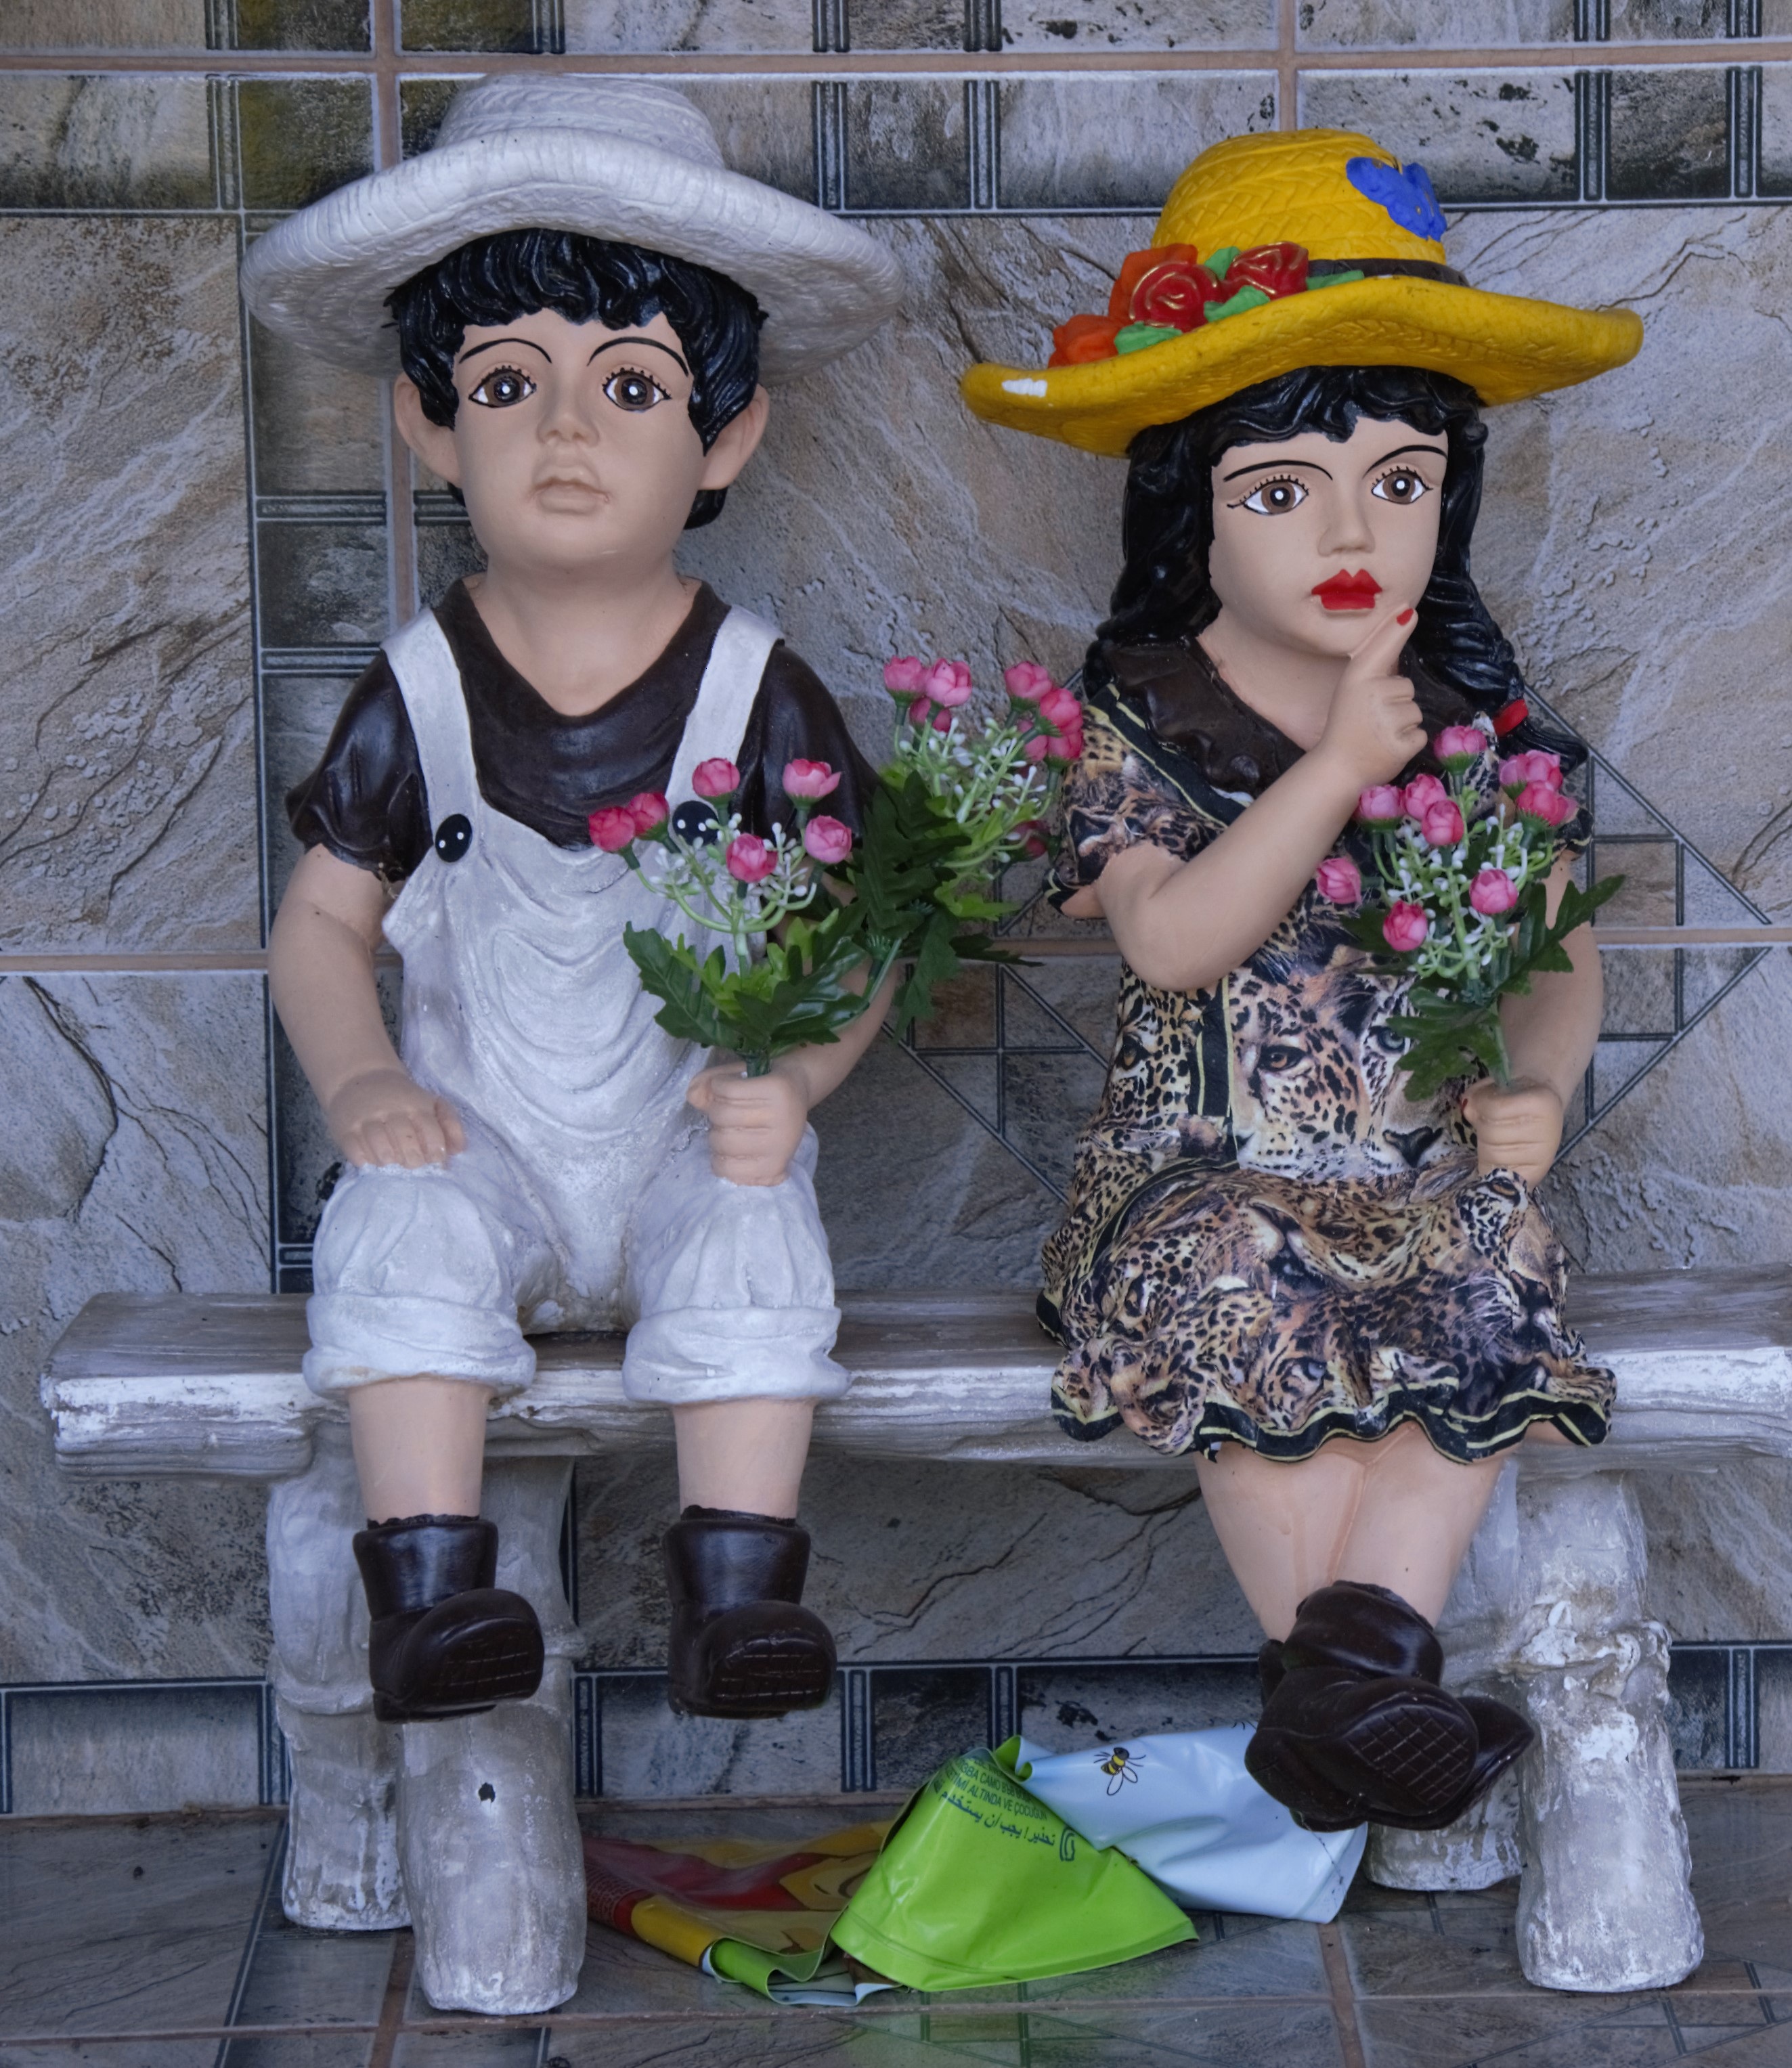
color, fashion, clothing, lady, garnish, dishes, costume, casal, boyfriends, couple boyfriends